Guerra de Titanes (January 2018)

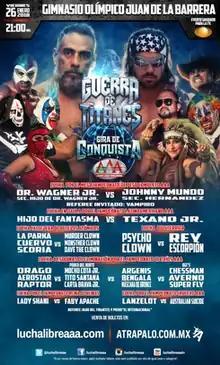
Official poster for the January 2018 "Guerra de Titanes"

Guerra de Titanes (Spanish for "War of the Titans") was a major professional wrestling event scripted and produced by Lucha Libre AAA World Wide (AAA), a Mexican promotion. The event was the twenty-first annual Guerra de Titanes show which, until 2015, has traditionally been AAA's "end of the year" show. In 2016 the show was shifted from December to January instead. The show was held in Gimnasio Juan de la Barrera in Mexico City, Mexico which also hosted the 2016 and 2017 Guerra de Titanes shows.